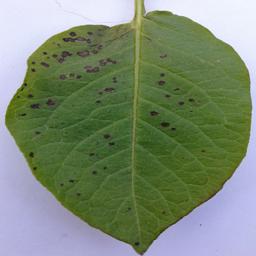
Etiqueta: Tizon_Temprano